French Lick Springs Hotel

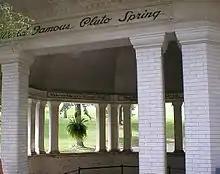
Pluto Spring

Revitalization of the hotel in the early twenty-first century began after considerable campaigning by Orange County residents, the Cook Group, Boykin Lodging (the hotel's owner), and Historic Landmarks Foundation of Indiana, who lobbied the Indiana General Assembly to allow casino gambling in the area. Legislation was finally approved in 2003 and the required local referendum easily passed. The Indiana Gaming Commission granted the long-promised operating license for a riverboat casino to The Trump Organization, headed by businessman Donald Trump, but a variety of reasons caused the selection process to begin again. A partnership of business interests from within Indiana, including billionaire Bill Cook, submitted an application for a gambling license before purchasing the French Lick Springs Hotel from Boykin Lodging. The partnership was awarded the license during the summer of 2005.